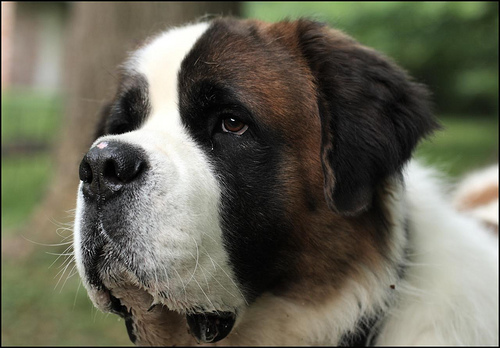
Breed: saint bernard